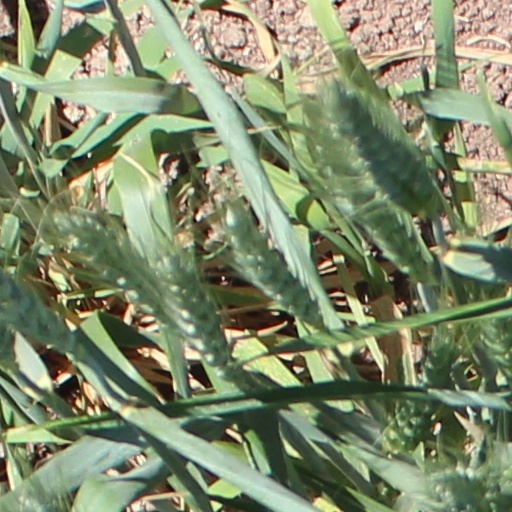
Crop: wheat